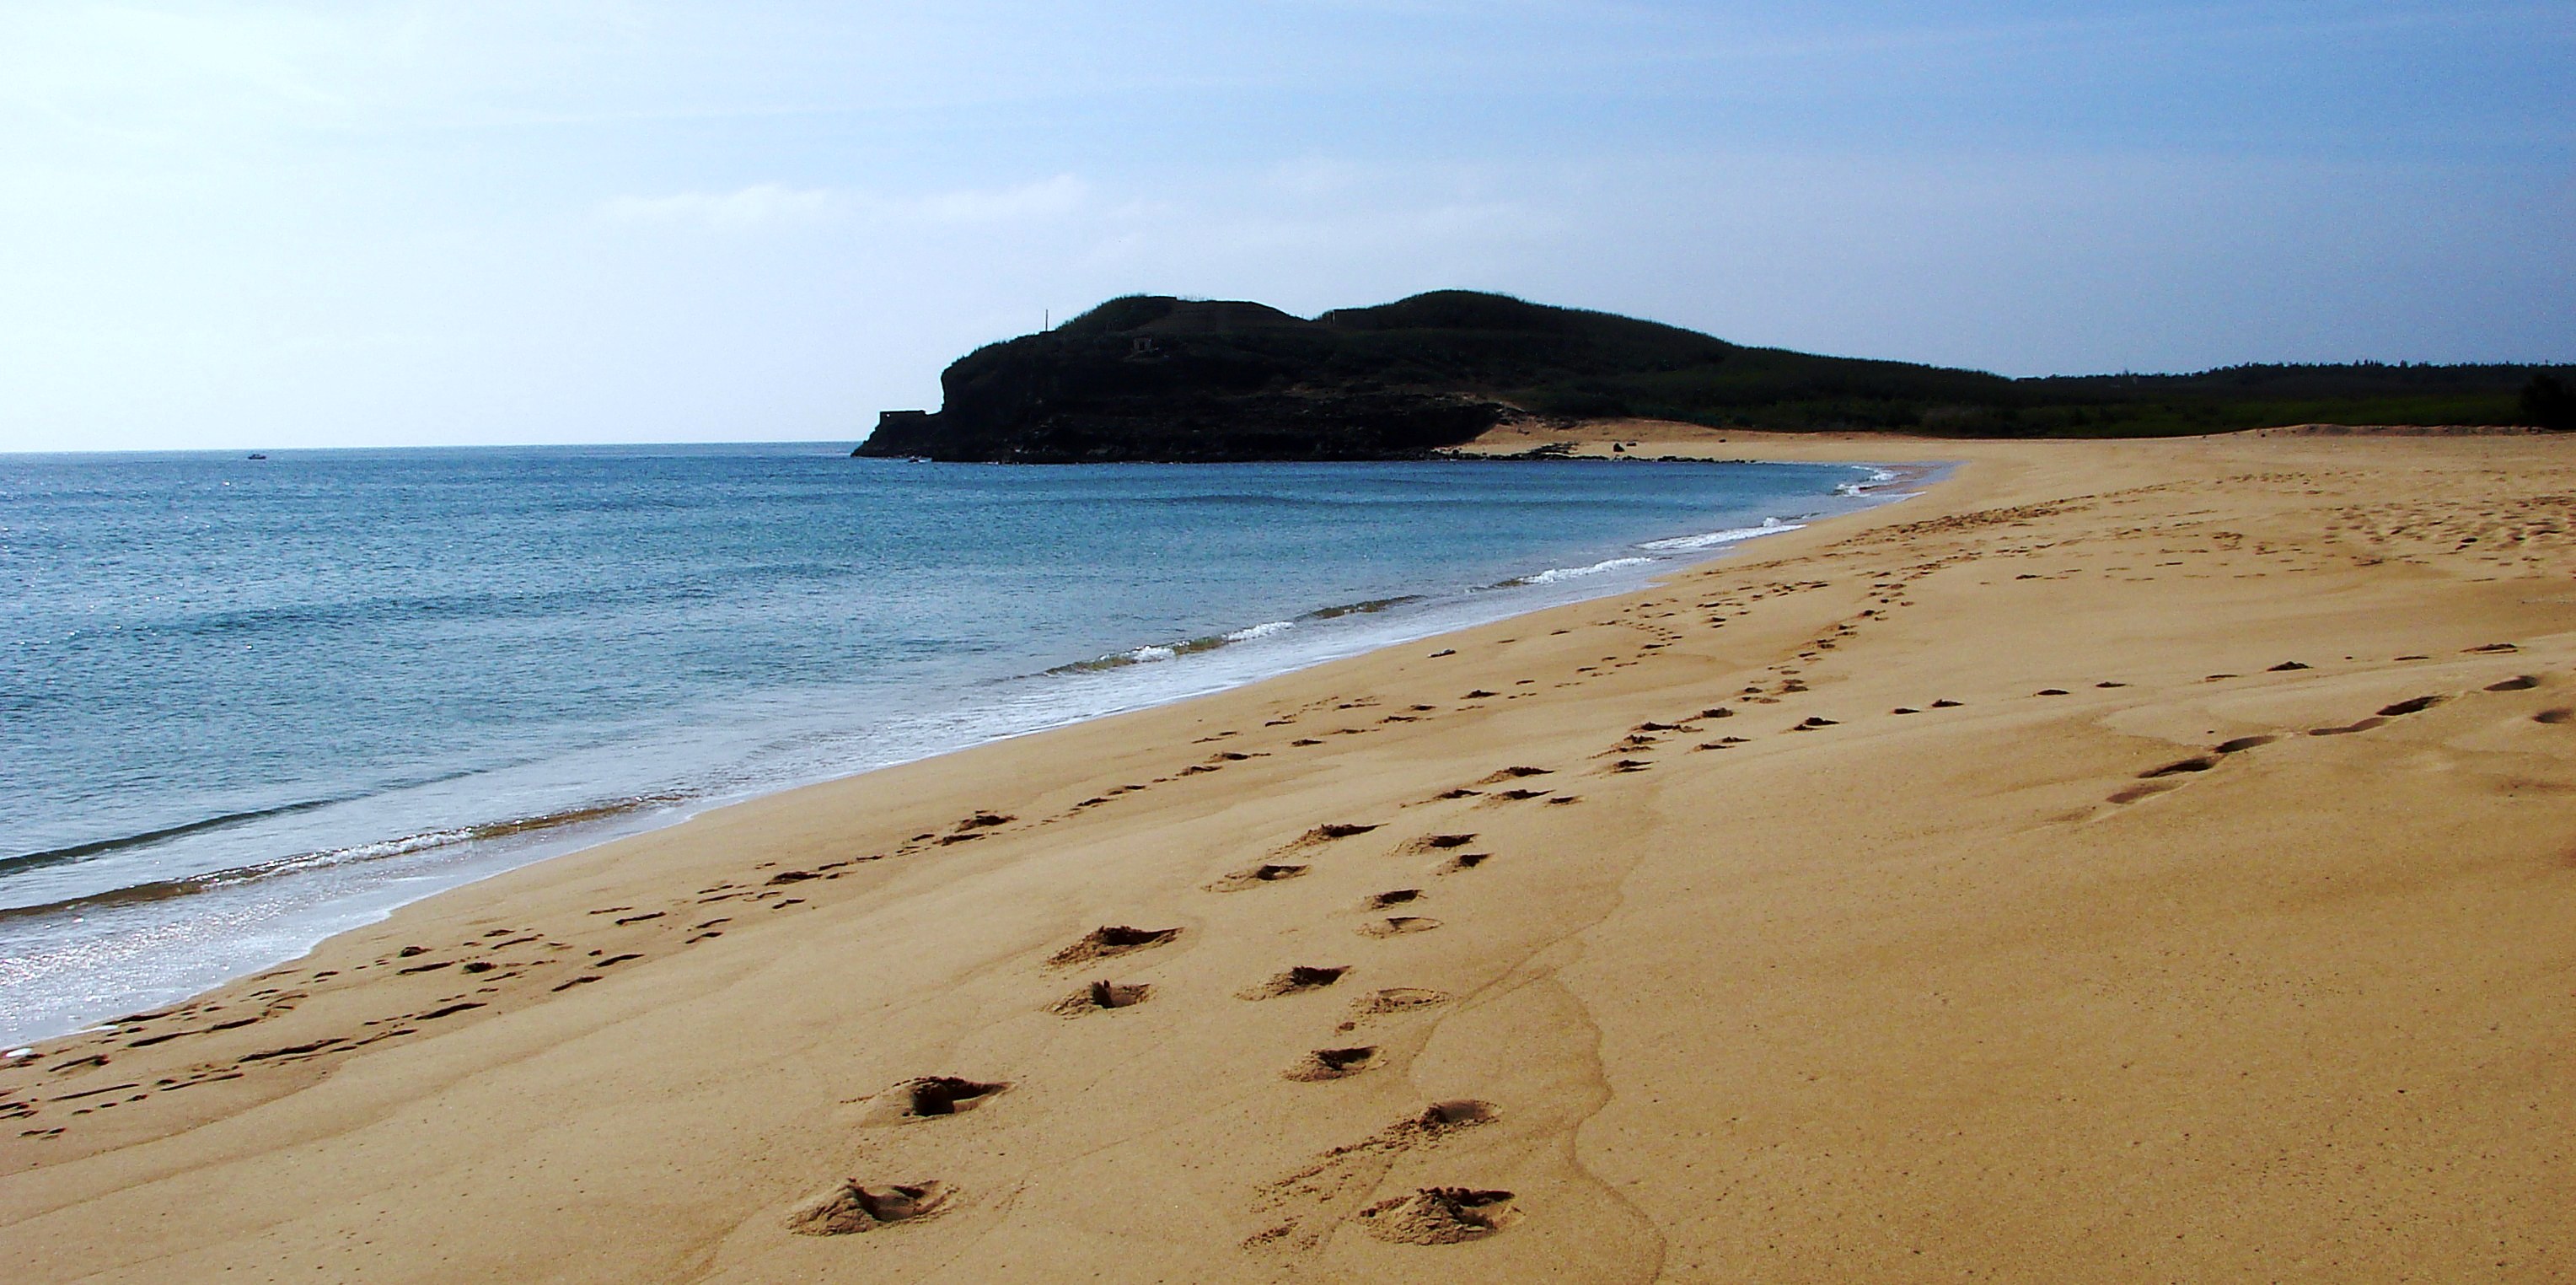
morning, beach, sea, seashore, shore, sand, sandy beach, penghu, taiwan, Shanshui, body of water, coast, coastal and oceanic landforms, ocean, natural environment, sky, headland, bay, horizon, landscape, footprint, calm, vacation, wind wave, summer, rock, promontory, wave, terrain, singing sand, tropics, bight, cliff, cape, aeolian landform, hill, tourism